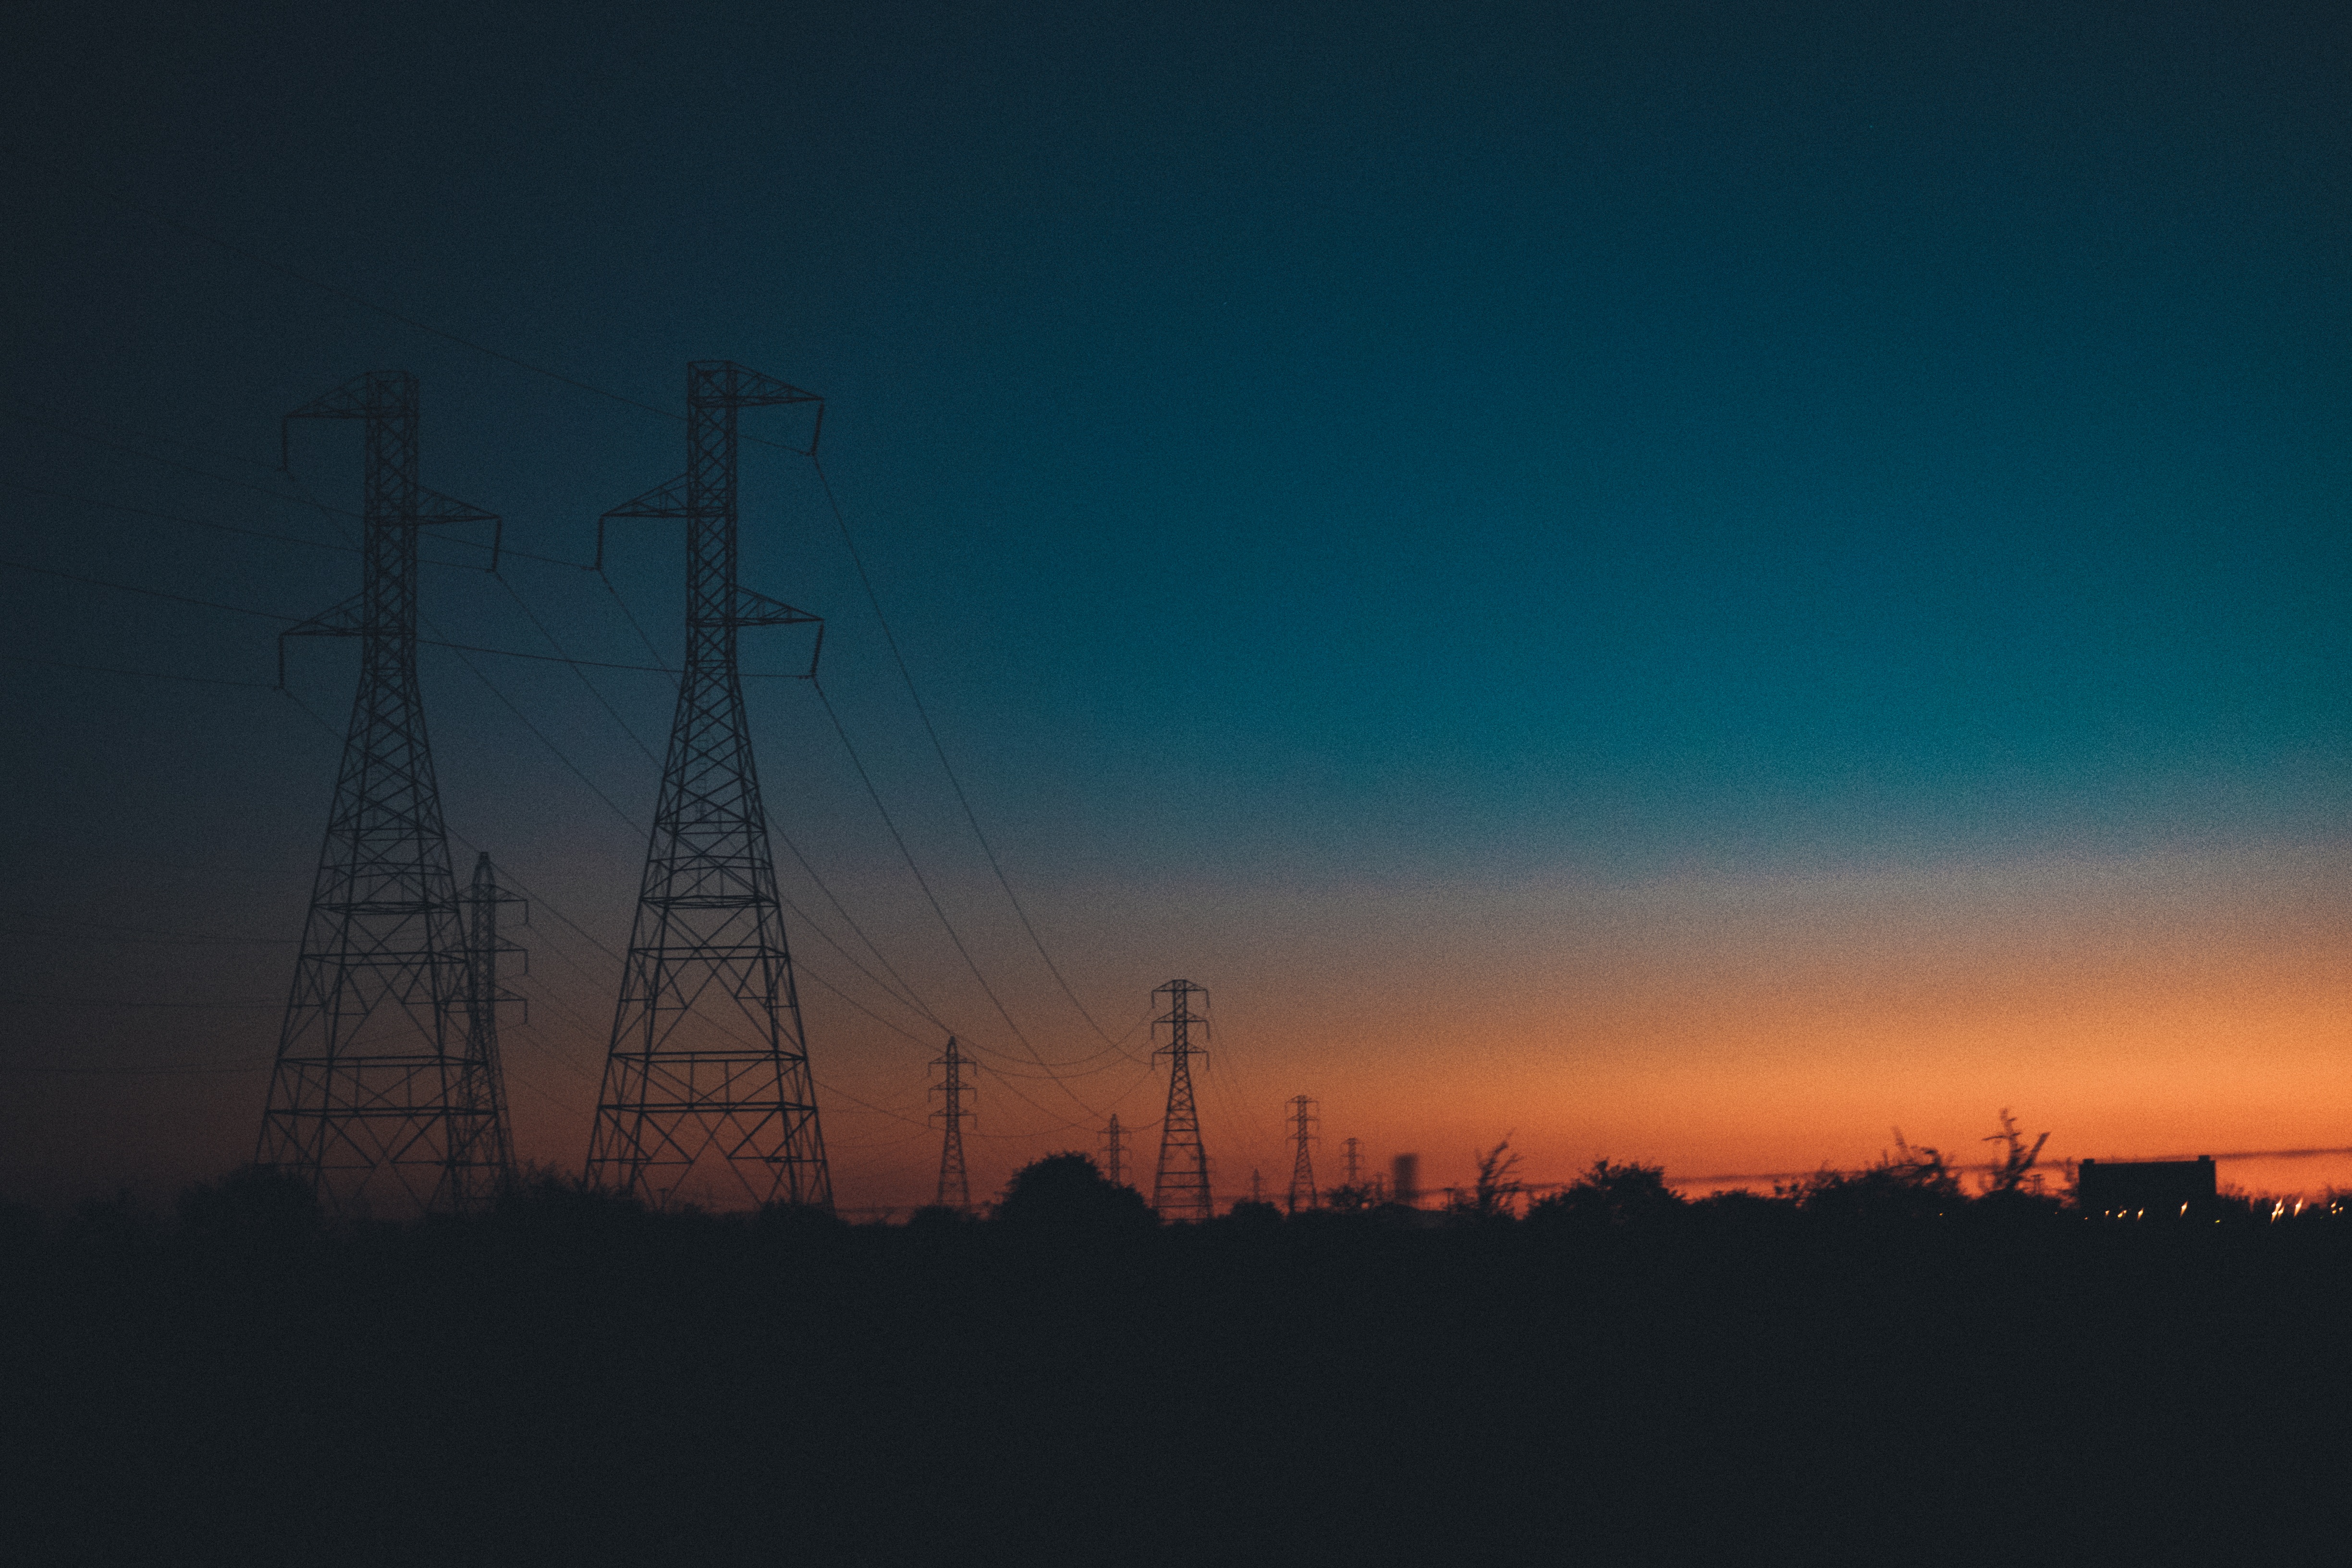
horizon, cloud, sky, sunrise, sunset, night, dawn, atmosphere, dusk, evening, tower, electricity, afterglow, transmission tower, electrical supply